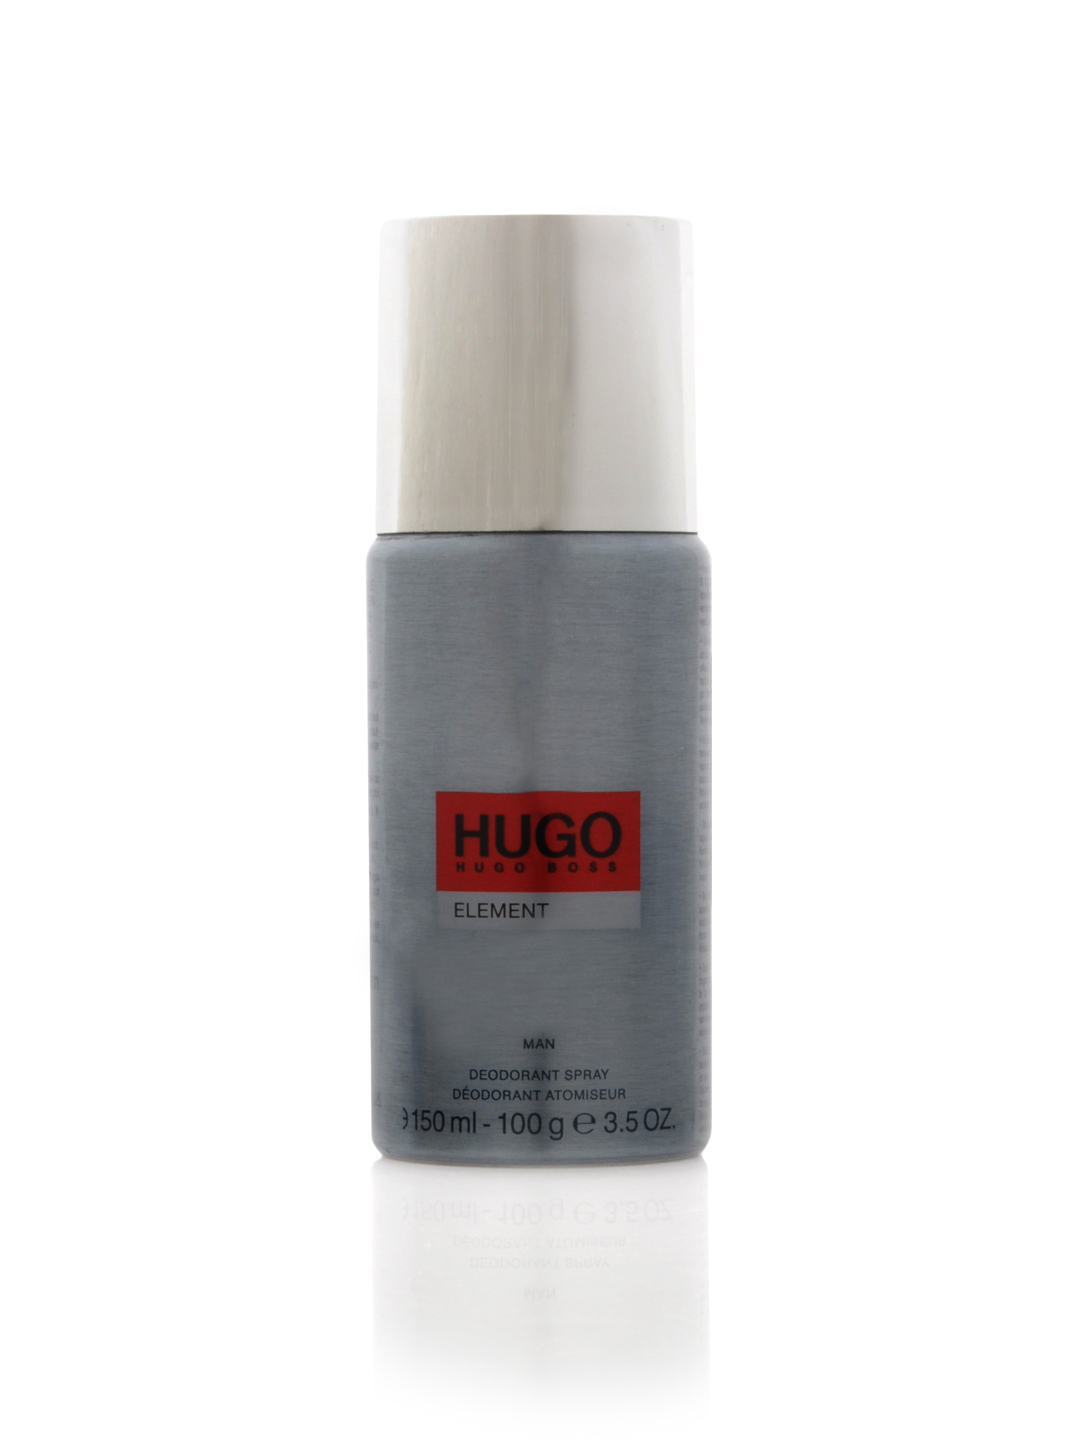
Hugo Men Element Deo
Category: Personal Care / Fragrance / Deodorant
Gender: Men
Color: Grey
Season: Spring 2017
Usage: Casual